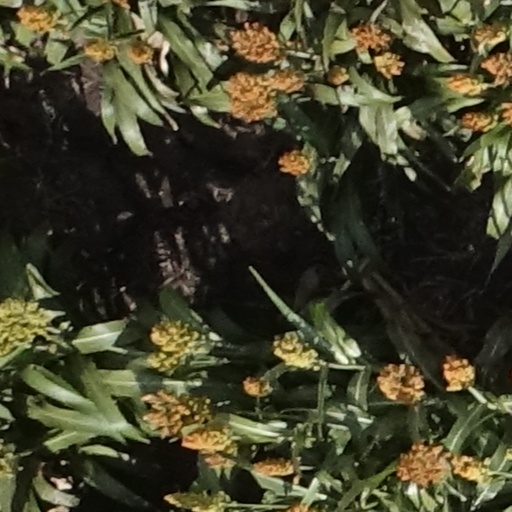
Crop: sorghum